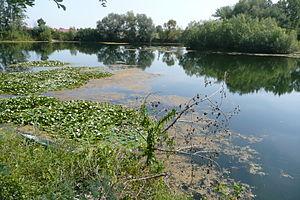
Ibersheim est un quartier de Worms, ville de Rhénanie-Palatinat. C'est le quartier le plus éloigné du centre ville et le plus petit en nombre d'habitants. Il est riche d'une histoire de 1500 ans, possède une agriculture exemplaire et se trouve dans une zone protégée du Vieux Rhin.